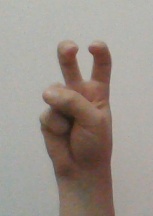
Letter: toot